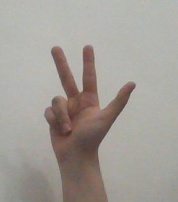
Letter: al